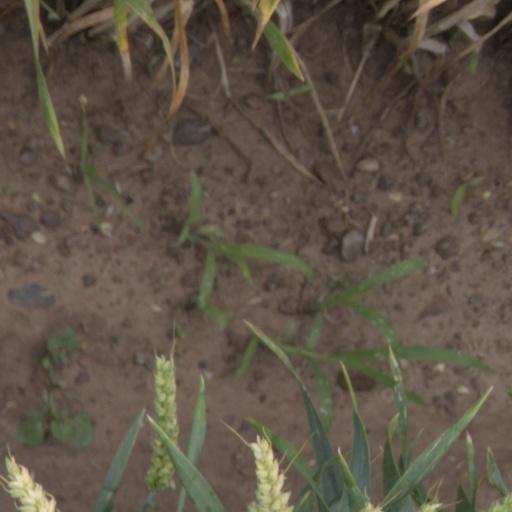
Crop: wheat